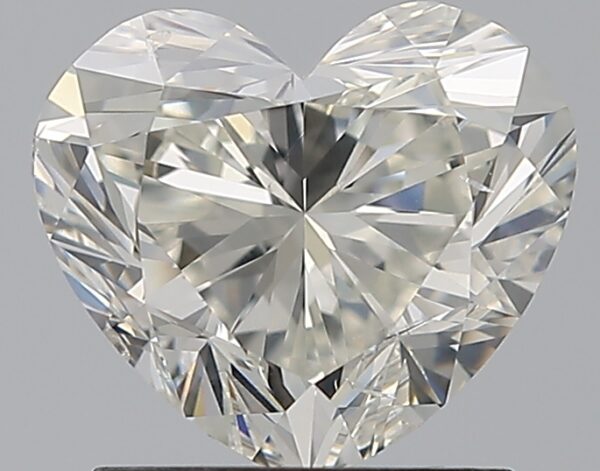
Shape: heart
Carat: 1.5
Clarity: SI1
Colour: J
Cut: VG
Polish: EX
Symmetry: VG
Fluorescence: N
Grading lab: GIA
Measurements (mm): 6.79 x 7.71 x 4.66